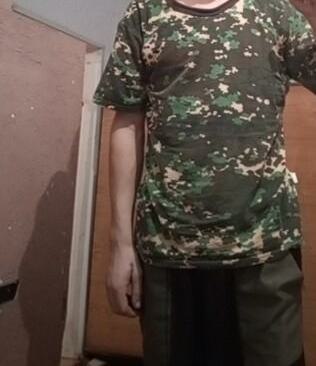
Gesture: no_gesture